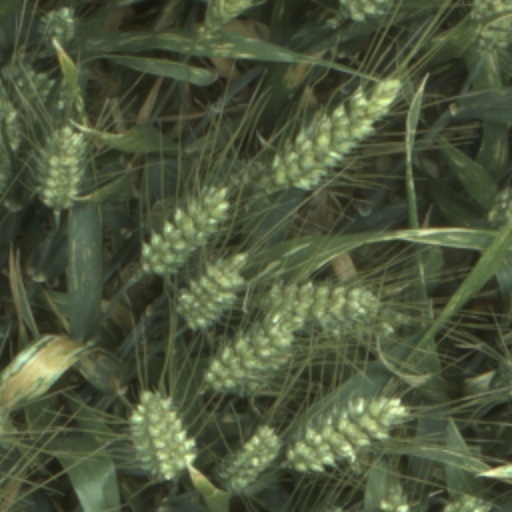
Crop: wheat